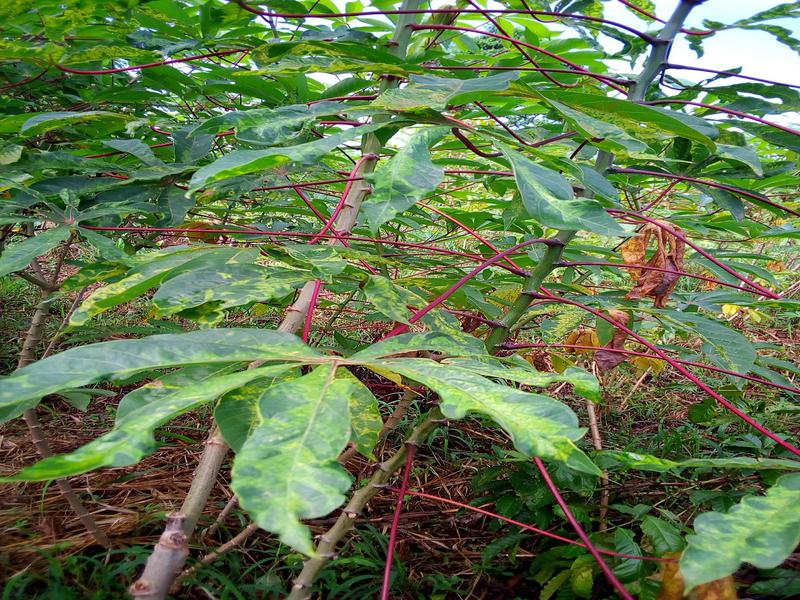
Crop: cassava
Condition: mosaic_disease